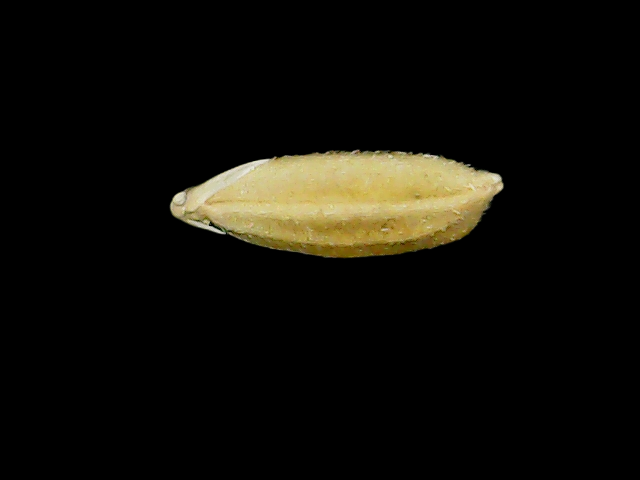
Rice variety: Bd95